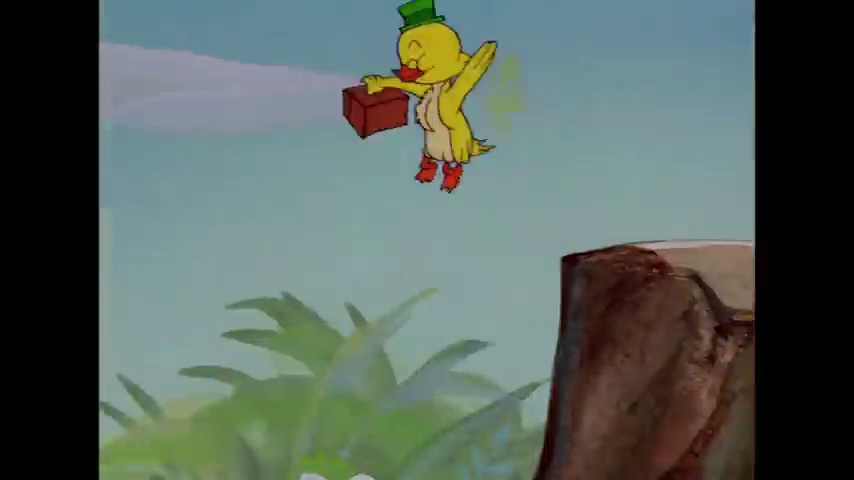
Portrait style: Cartoon Portrait